Daye

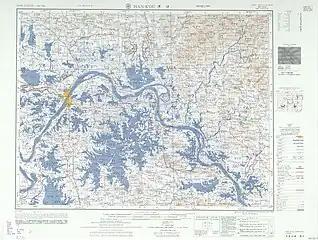
Map including Daye (labeled as TA-YEH ) (1953)

During the Yin and Shang dynasties, the area of present-day Daye belonged to the ancient province of Jingzhou.